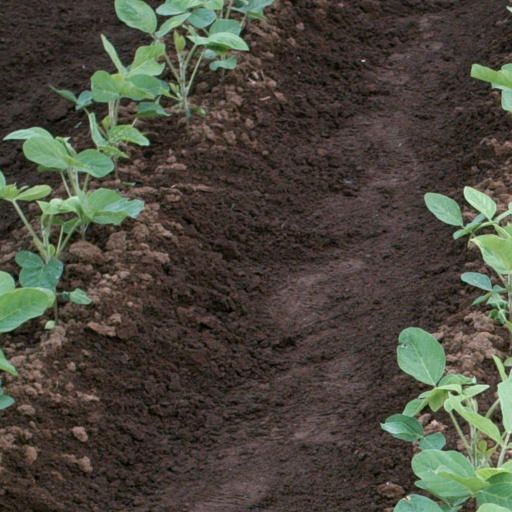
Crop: soybean